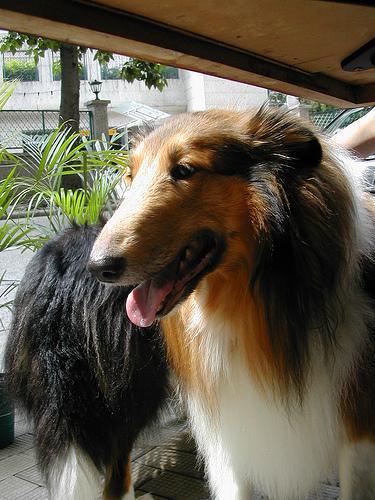
collie